Hitachiyama Taniemon

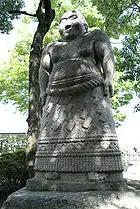
Statue of Hitachiyama in Nagahama, Shiga

After his retirement in May 1914, he became the stablemaster of Dewanoumi stable. It had been a minor "heya" when he had first joined it, but even while still an active wrestler Hitachiyama had trained many wrestlers, such as later "yokozuna" Tachiyama Mineemon, even though they were not members of his stable. He was a masterful recruiter and coach. He had such charisma and personality that he was able to tempt many wrestlers away from the less successful Osaka and Kyoto based sumo associations, which caused friction between the rival organisations. As head coach he produced many top division wrestlers, including no fewer than three "yokozuna": Ōnishiki Uichirō, Tochigiyama Moriya and Tsunenohana Kan'ichi. At the stable's peak he was in charge of two hundred wrestlers. To feed them, he devised the "chankonabe" style of food preparation which still prevails in sumo today.